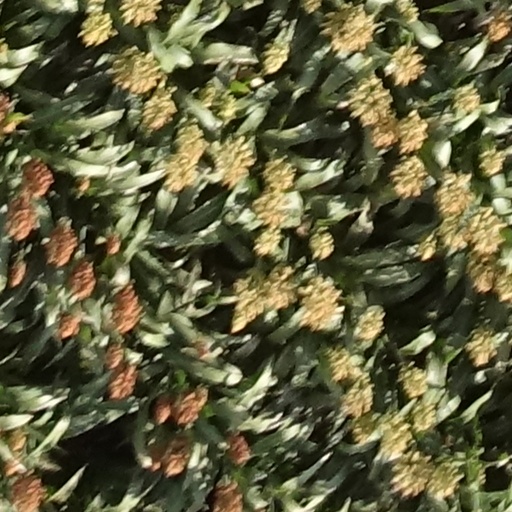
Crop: sorghum